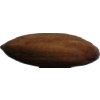
Label: almonds